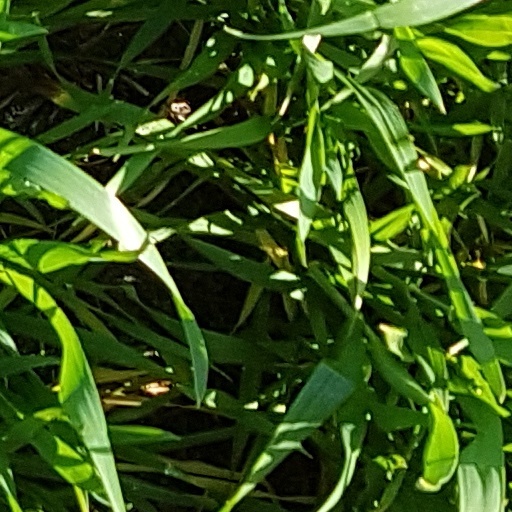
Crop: wheat